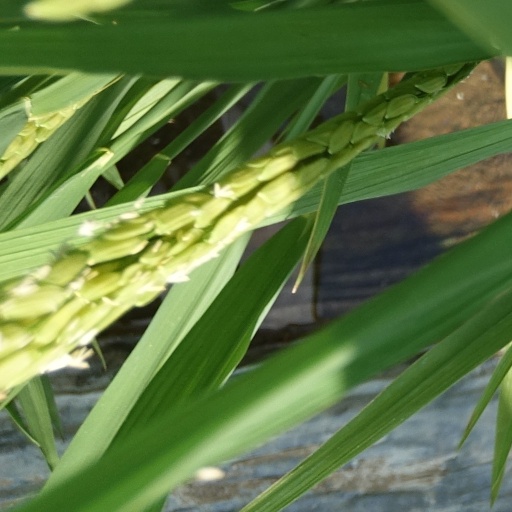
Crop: rice